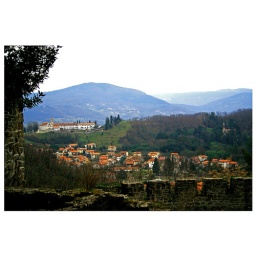
I loved the orange spots standing out against the green (taken from Gorizia's castle).